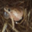
Label: frog